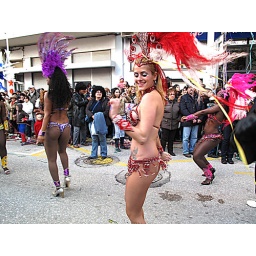
aa IMG_4581 girls in feathered purple and red feathered headdress.Carnival Loule 2010